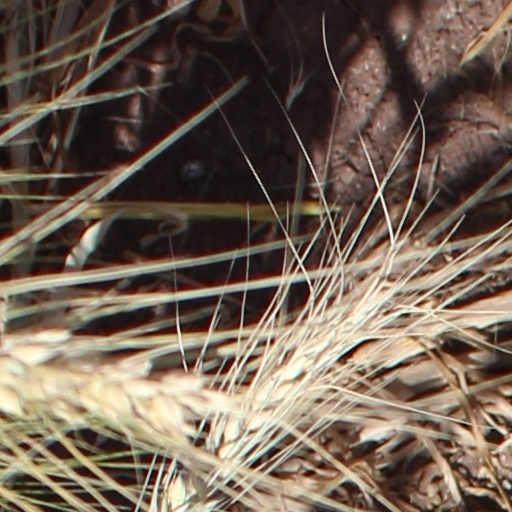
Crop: wheat